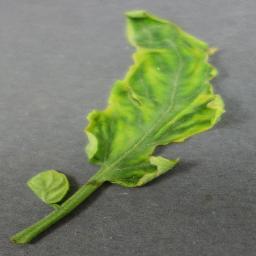
Label: Tomato___Tomato_Yellow_Leaf_Curl_Virus